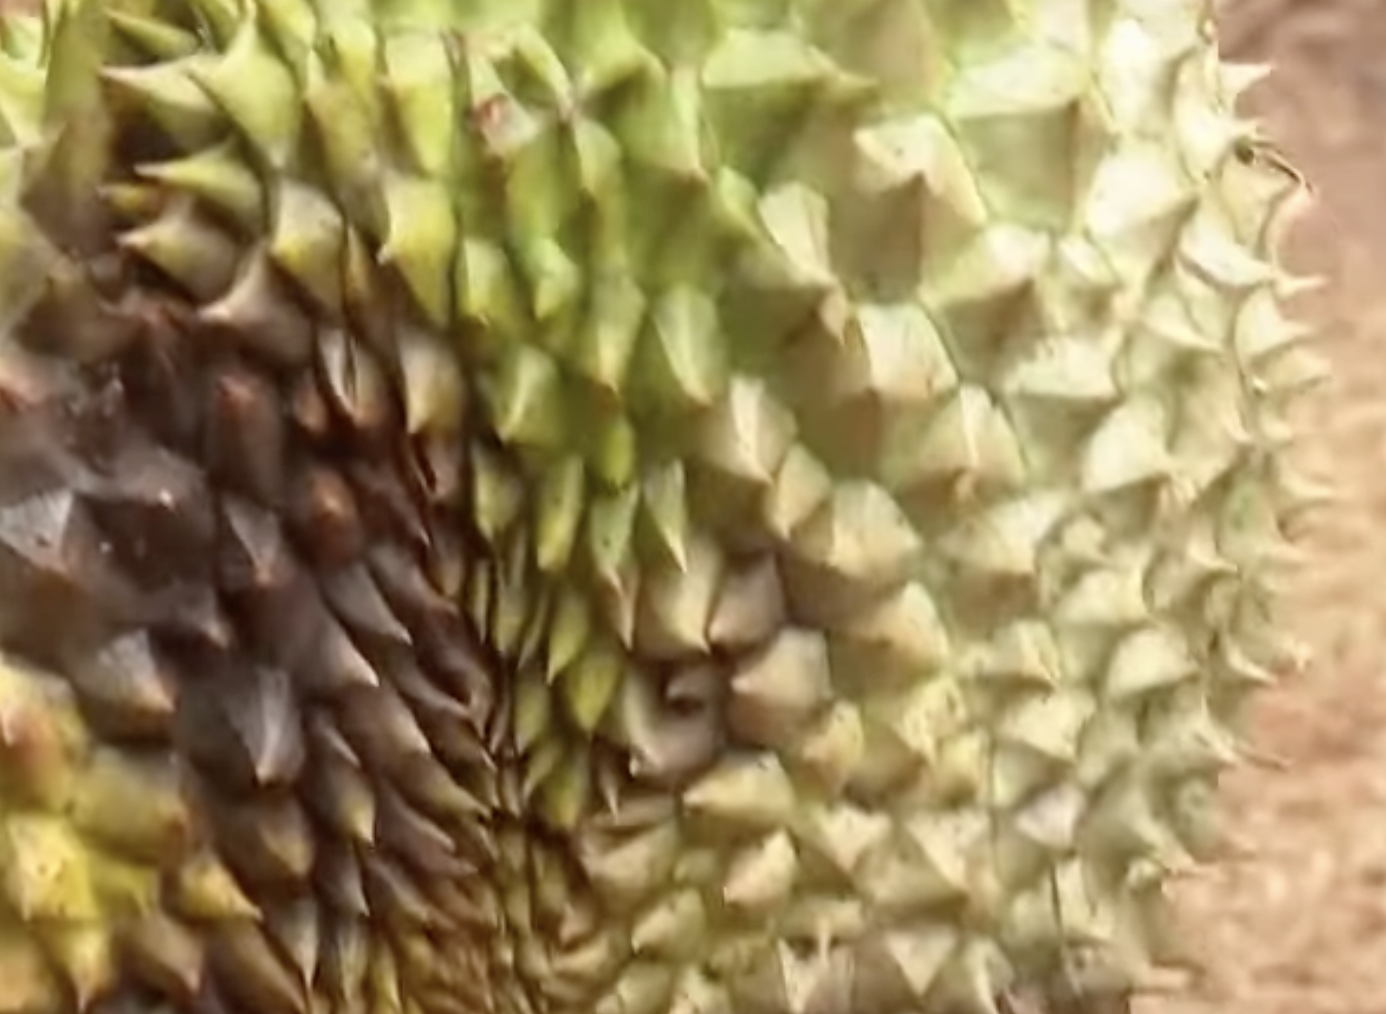
Label: fruit_rot